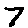
Label: 7